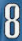
Number: 8